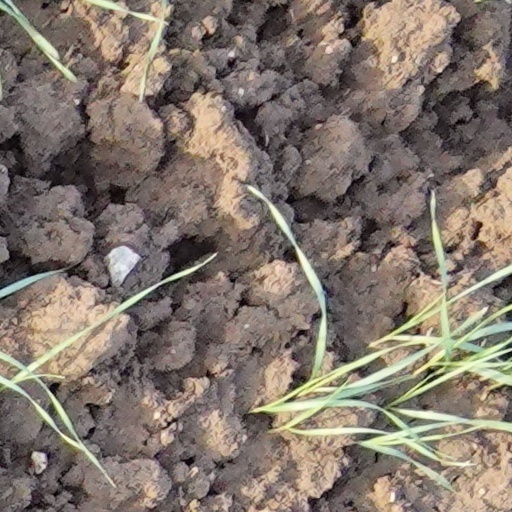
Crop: wheat